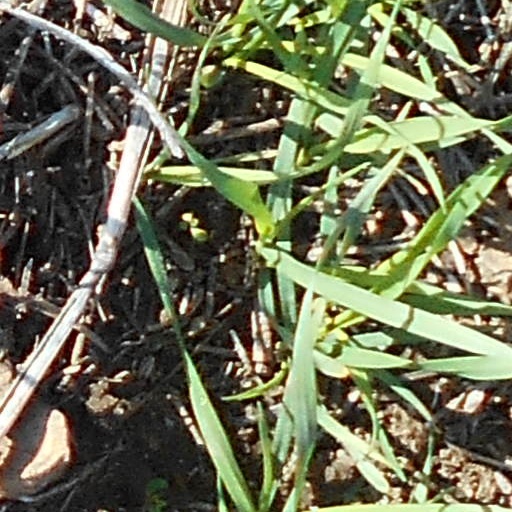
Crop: wheat